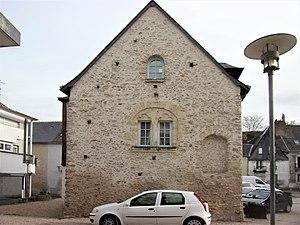
Maison Putsinus - façade ouest
Montbazon est une commune française située dans le département d'Indre-et-Loire, en région Centre-Val de Loire.
La maison médiévale dite « de la rue Putsinus » est une demeure de la fin du XIIᵉ ou du début du XIIIᵉ siècle située dans la commune française de Montbazon, dans le département d'Indre-et-Loire.
Cet article recense une partie des monuments historiques d'Indre-et-Loire, en France.